One Must Fall: 2097

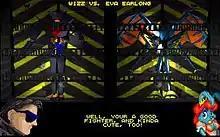
Eva Earlong from "Jazz Jackrabbit"

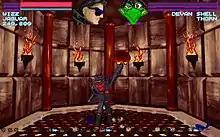
Devan Shell from "Jazz Jackrabbit"

The game began development under the title of simply "One Must Fall" and the beta demo was released as freeware in May 1993. It featured two human fighters who resembled the karatekas of "Karate Champ". The completed version was officially released in October 1994 by Epic MegaGames.